Deer

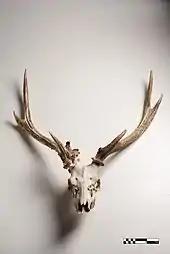
Cervid skull

Deer constitute the artiodactyl family Cervidae. This family was first described by German zoologist Georg August Goldfuss in "Handbuch der Zoologie" (1820). Three subfamilies were recognised: Capreolinae (first described by the English zoologist Joshua Brookes in 1828), Cervinae (described by Goldfuss) and Hydropotinae (first described by French zoologist Édouard Louis Trouessart in 1898).